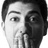
Emotion: surprise